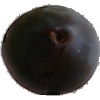
Label: Plum 3